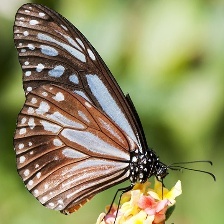
Species: CHESTNUT